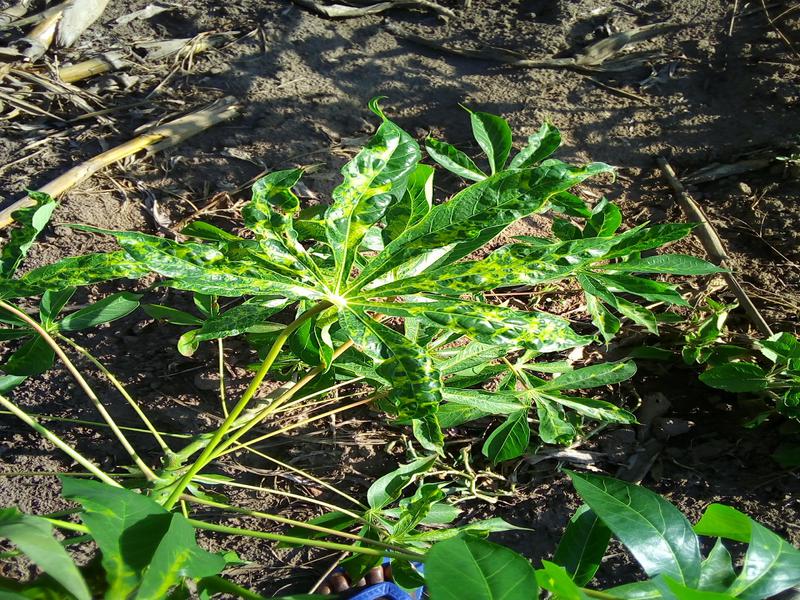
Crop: cassava
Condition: mosaic_disease